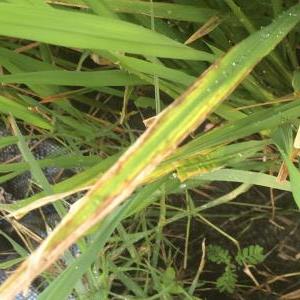
Disease: Bacterialblight